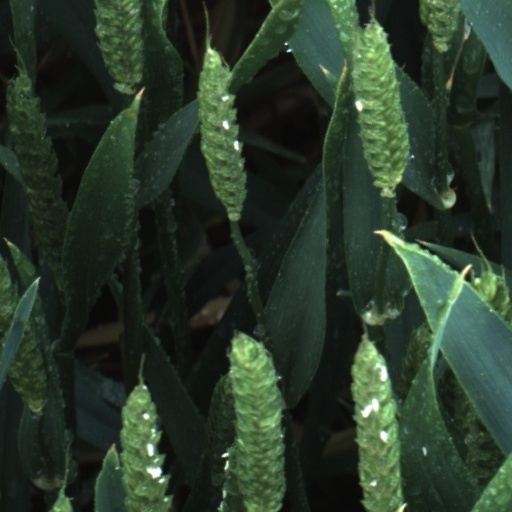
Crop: wheat